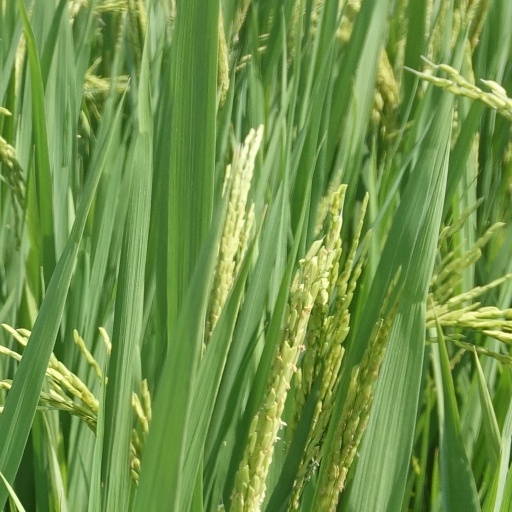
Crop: rice